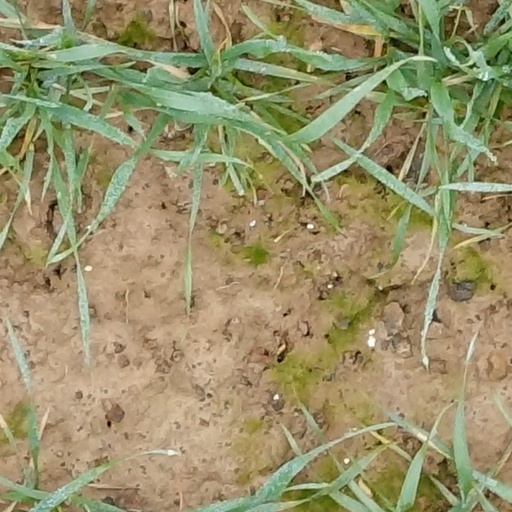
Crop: wheat